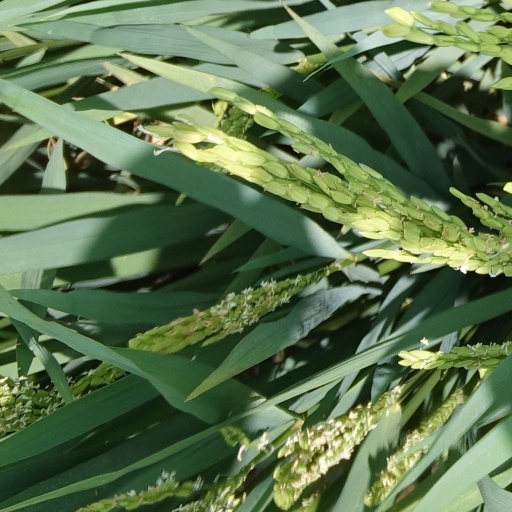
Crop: rice